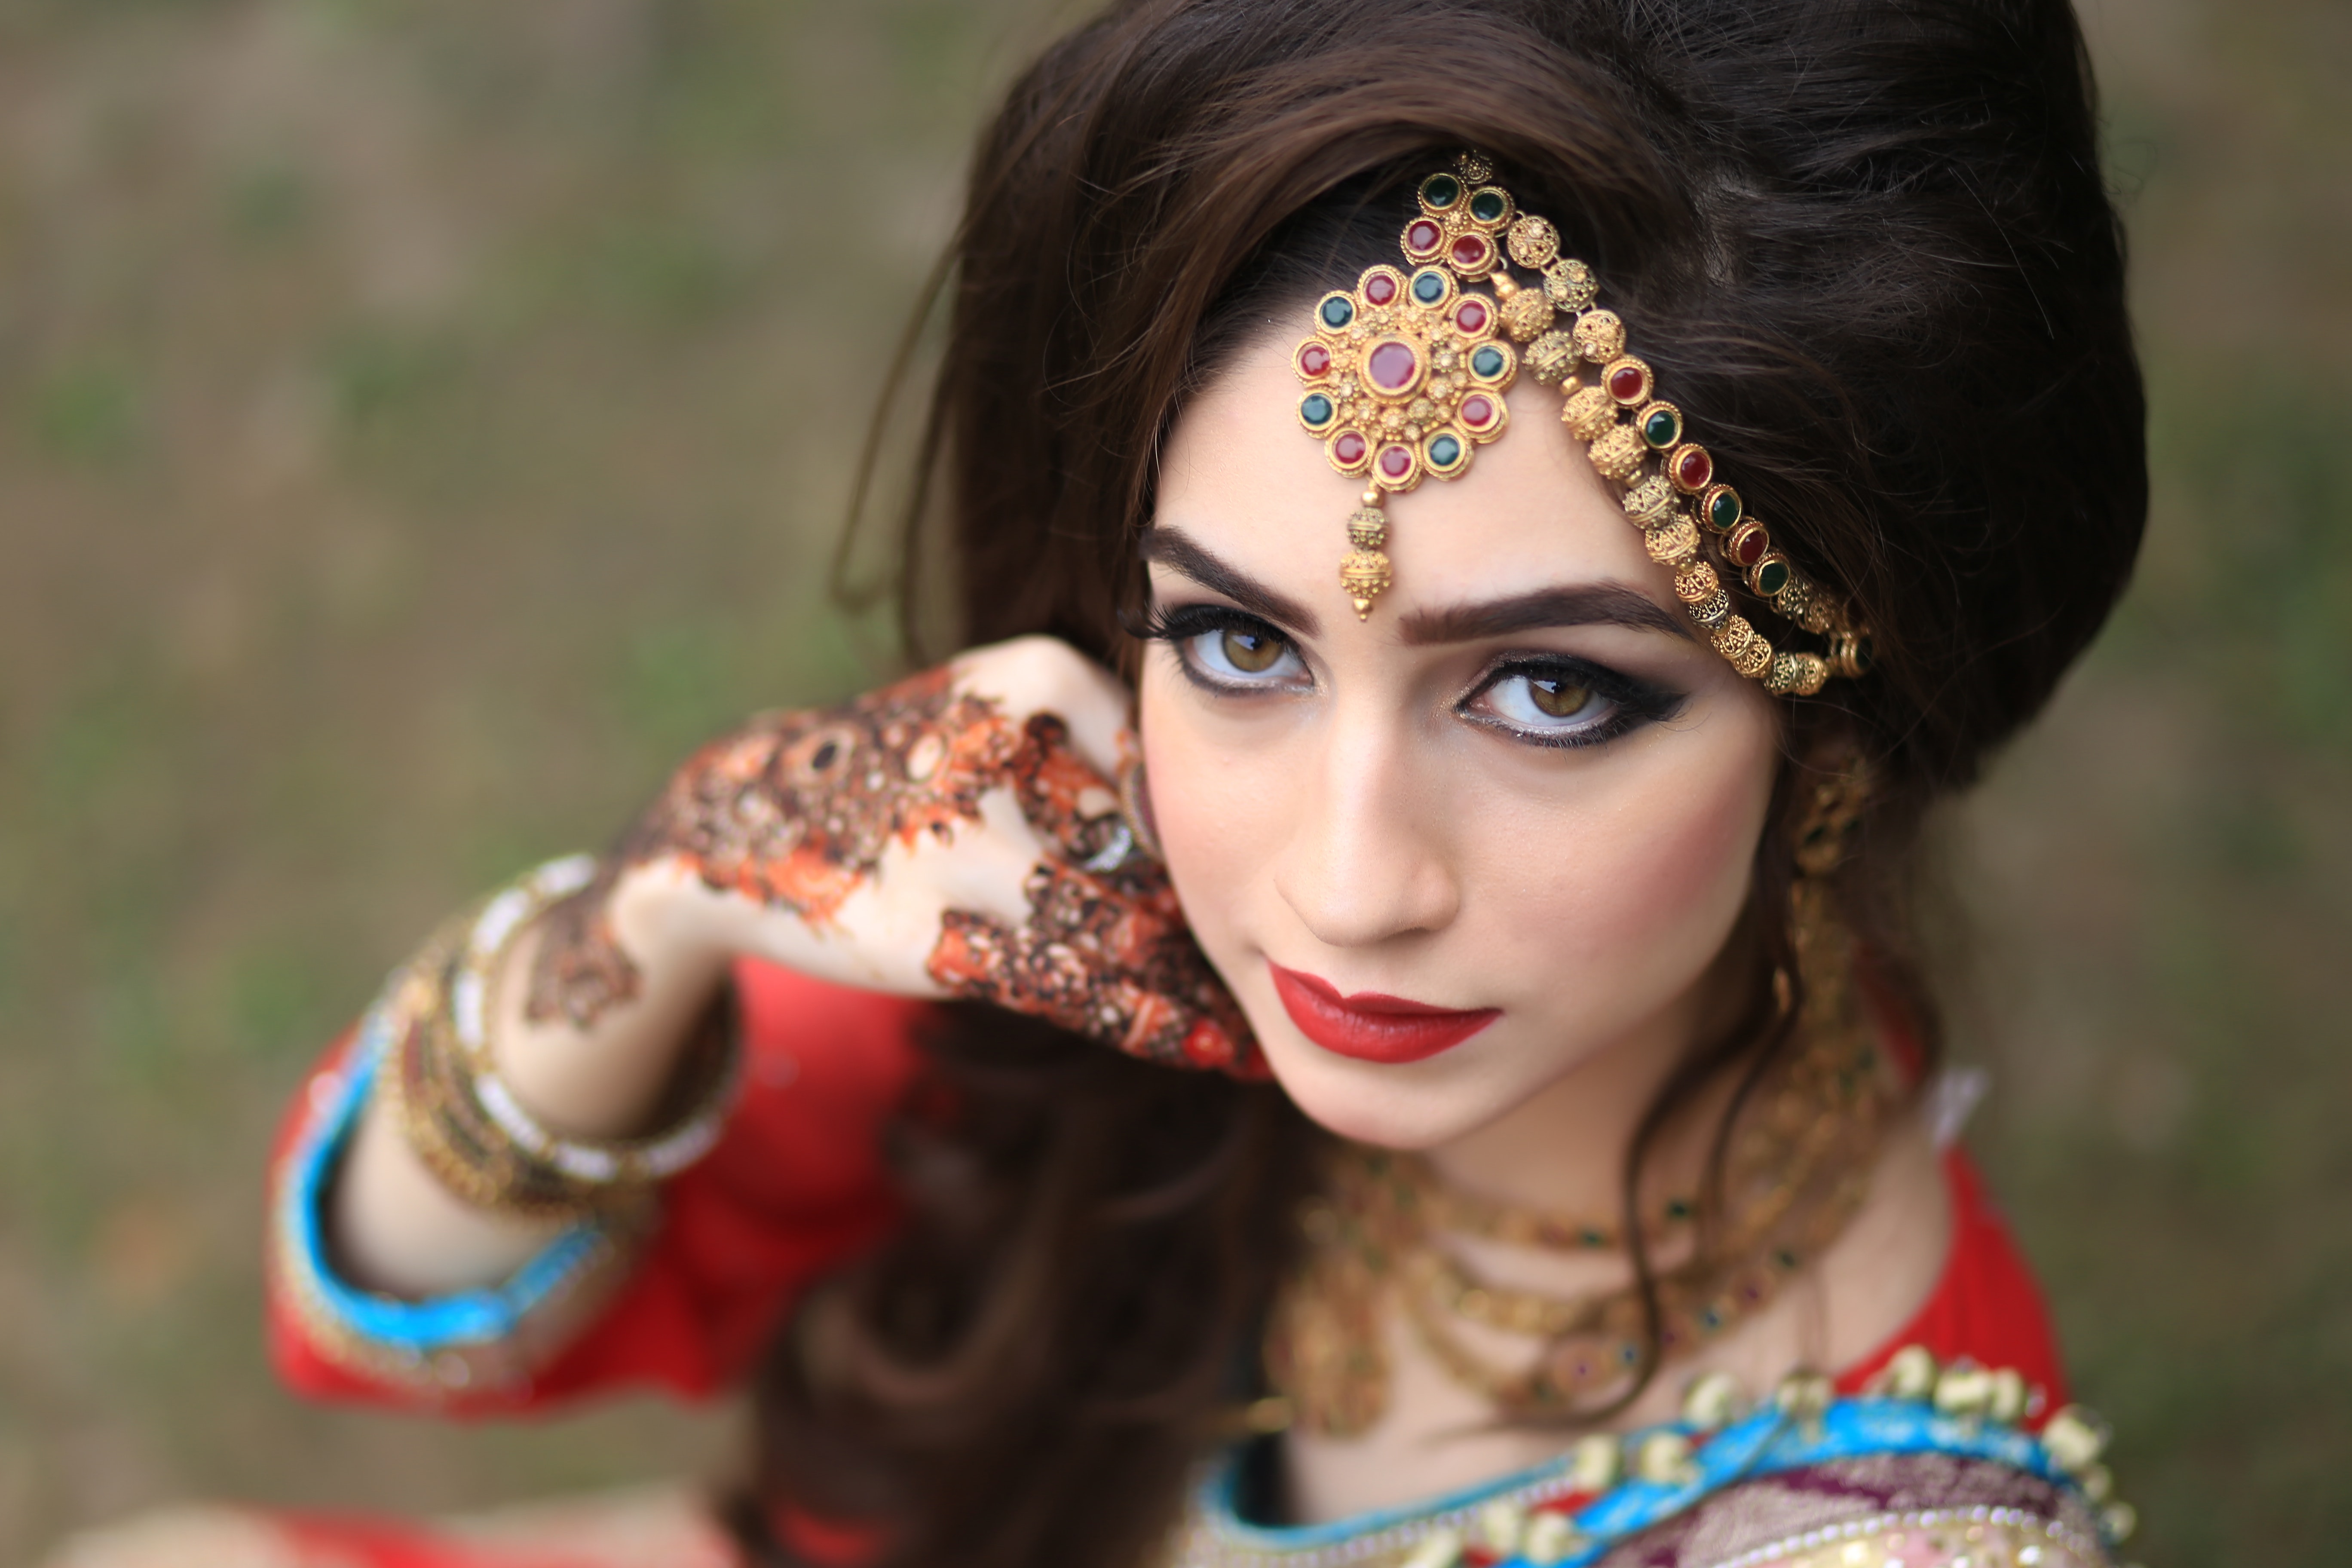
jewellery, beauty, hair accessory, lady, fashion accessory, headpiece, girl, bride, eye, headgear, tradition, brown hair, photo shoot, portrait photography, lip